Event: Nepal Earthquake
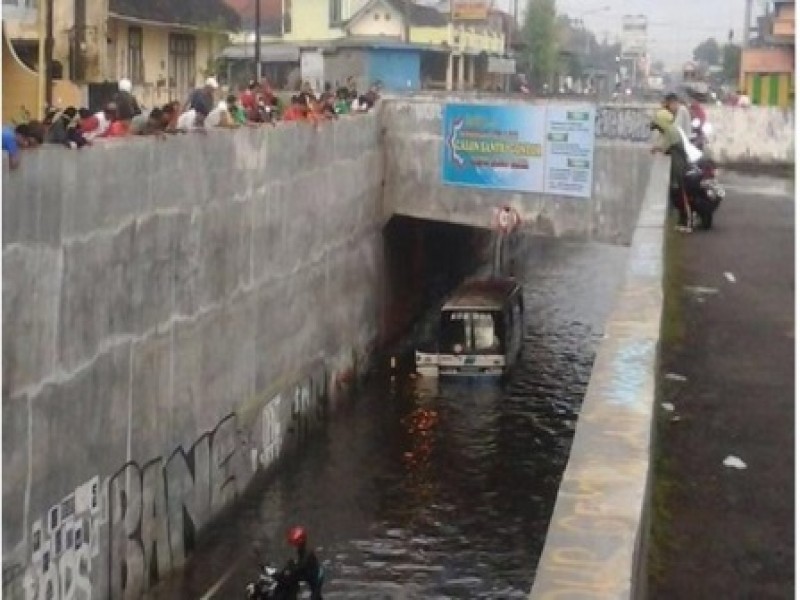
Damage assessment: no_damage